Inland Empire

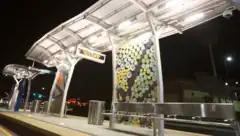
sbX Hospitality West Station, downtown San Bernardino

Inexpensive land prices (compared with Los Angeles and Orange counties), a large supply of vacant land, and a transport network where many highways and railroads intersect have made the Inland Empire a major shipping hub. Some of the nation's largest manufacturing companies have chosen the Inland Empire for their distribution facilities including Toyota Motor Corporation's North American Parts and Logistics Distribution (NAPLD) center in Ontario and APL Logistics in Rancho Cucamonga. In 2007, Whirlpool Corporation leased a distribution center in Perris that is larger than 31 football fields but, more recently, 5,000,000 sqft warehouses are common. These centers operate as part of the system that transports finished goods and materials from the ports of Los Angeles and Long Beach to destinations to the north and east such as Las Vegas, Phoenix, and Denver. More than 80 percent of the state's imported cargo is shipped through the Los Angeles/Inland Empire Corridor. During the late 2010s and early 2020s, Amazon, the largest private employer in the region, has rapidly expanded its facilities and warehouses there, responding to explosive growth in online retailing and shipping and increasing traffic and air pollution.